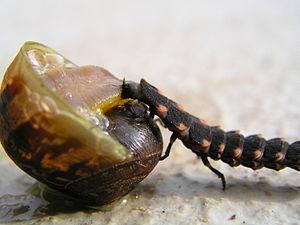
La famille des lucioles et des lampyres regroupe plus de 2 000 espèces connues de coléoptères produisant presque tous de la lumière, à l'état de larve et/ou adulte, réparties sur tous les continents. Ces insectes, en tant que petits prédateurs de la strate herbacée et buissonnante, jouent un rôle important dans leur niche écologique en limitant notamment la pullulation des chenilles, escargots et limaces.
Le lampyre, Lampyris noctiluca, communément appelé ver luisant, est une espèce d’insectes coléoptères de la famille des Lampyridae, de la sous-famille des Lampyrinae. Le mot vient du latin lampyris qui vient lui-même du grec λαμπυρίς dérivé du verbe grec λάμπειν, « briller ». Il s'apparente aux Lucioles. Malgré son nom de ver luisant, le lampyre n'est pas un ver, mais bien un coléoptère.